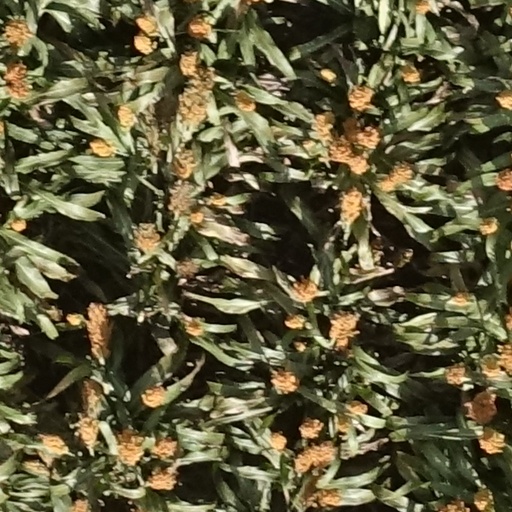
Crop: sorghum